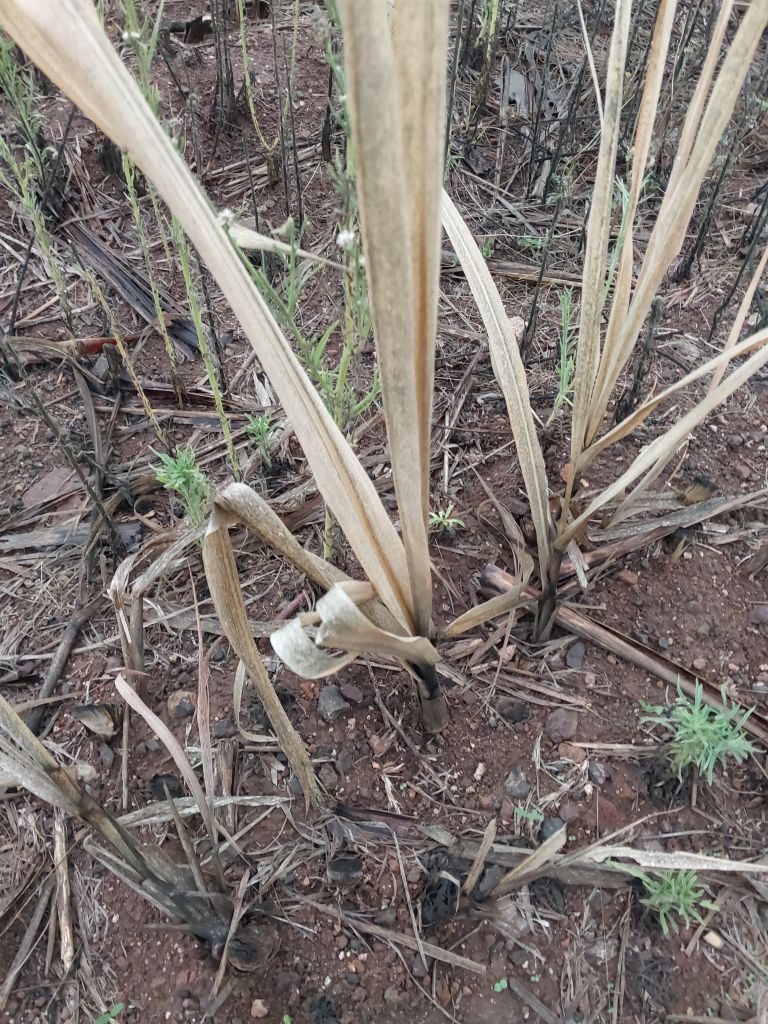
Label: Sett Rot